1st Airborne Brigade (Japan)

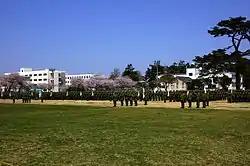
1st Airborne Brigade paratroopers in formation in the grounds of Camp Narashino.

In 1958, the Airborne Brigade's first platoon was formed after Hayao Kinugasa was made the first commander of the unit. It continued to increase in numbers as ranger and free-fall training were added in 1962 and 1969. An additional armed transport unit was established in 1973.